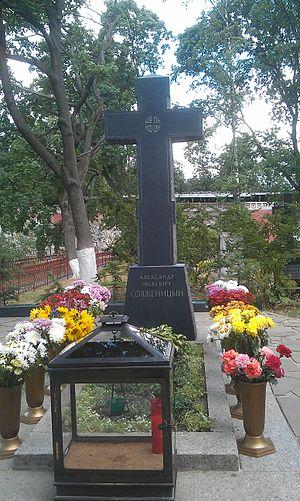
La nécropole du monastère Donskoï est la plus grande nécropole encore existante des XVIIIᵉ et XIXᵉ siècles à Moscou. Le cimetière occupe près de la moitié du territoire du monastère Donskoï et est ouvert de 08h00 à 18h30 tous les jours.